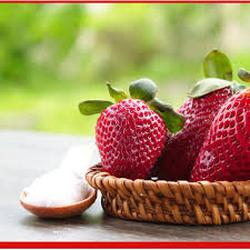
Label: Strawberry